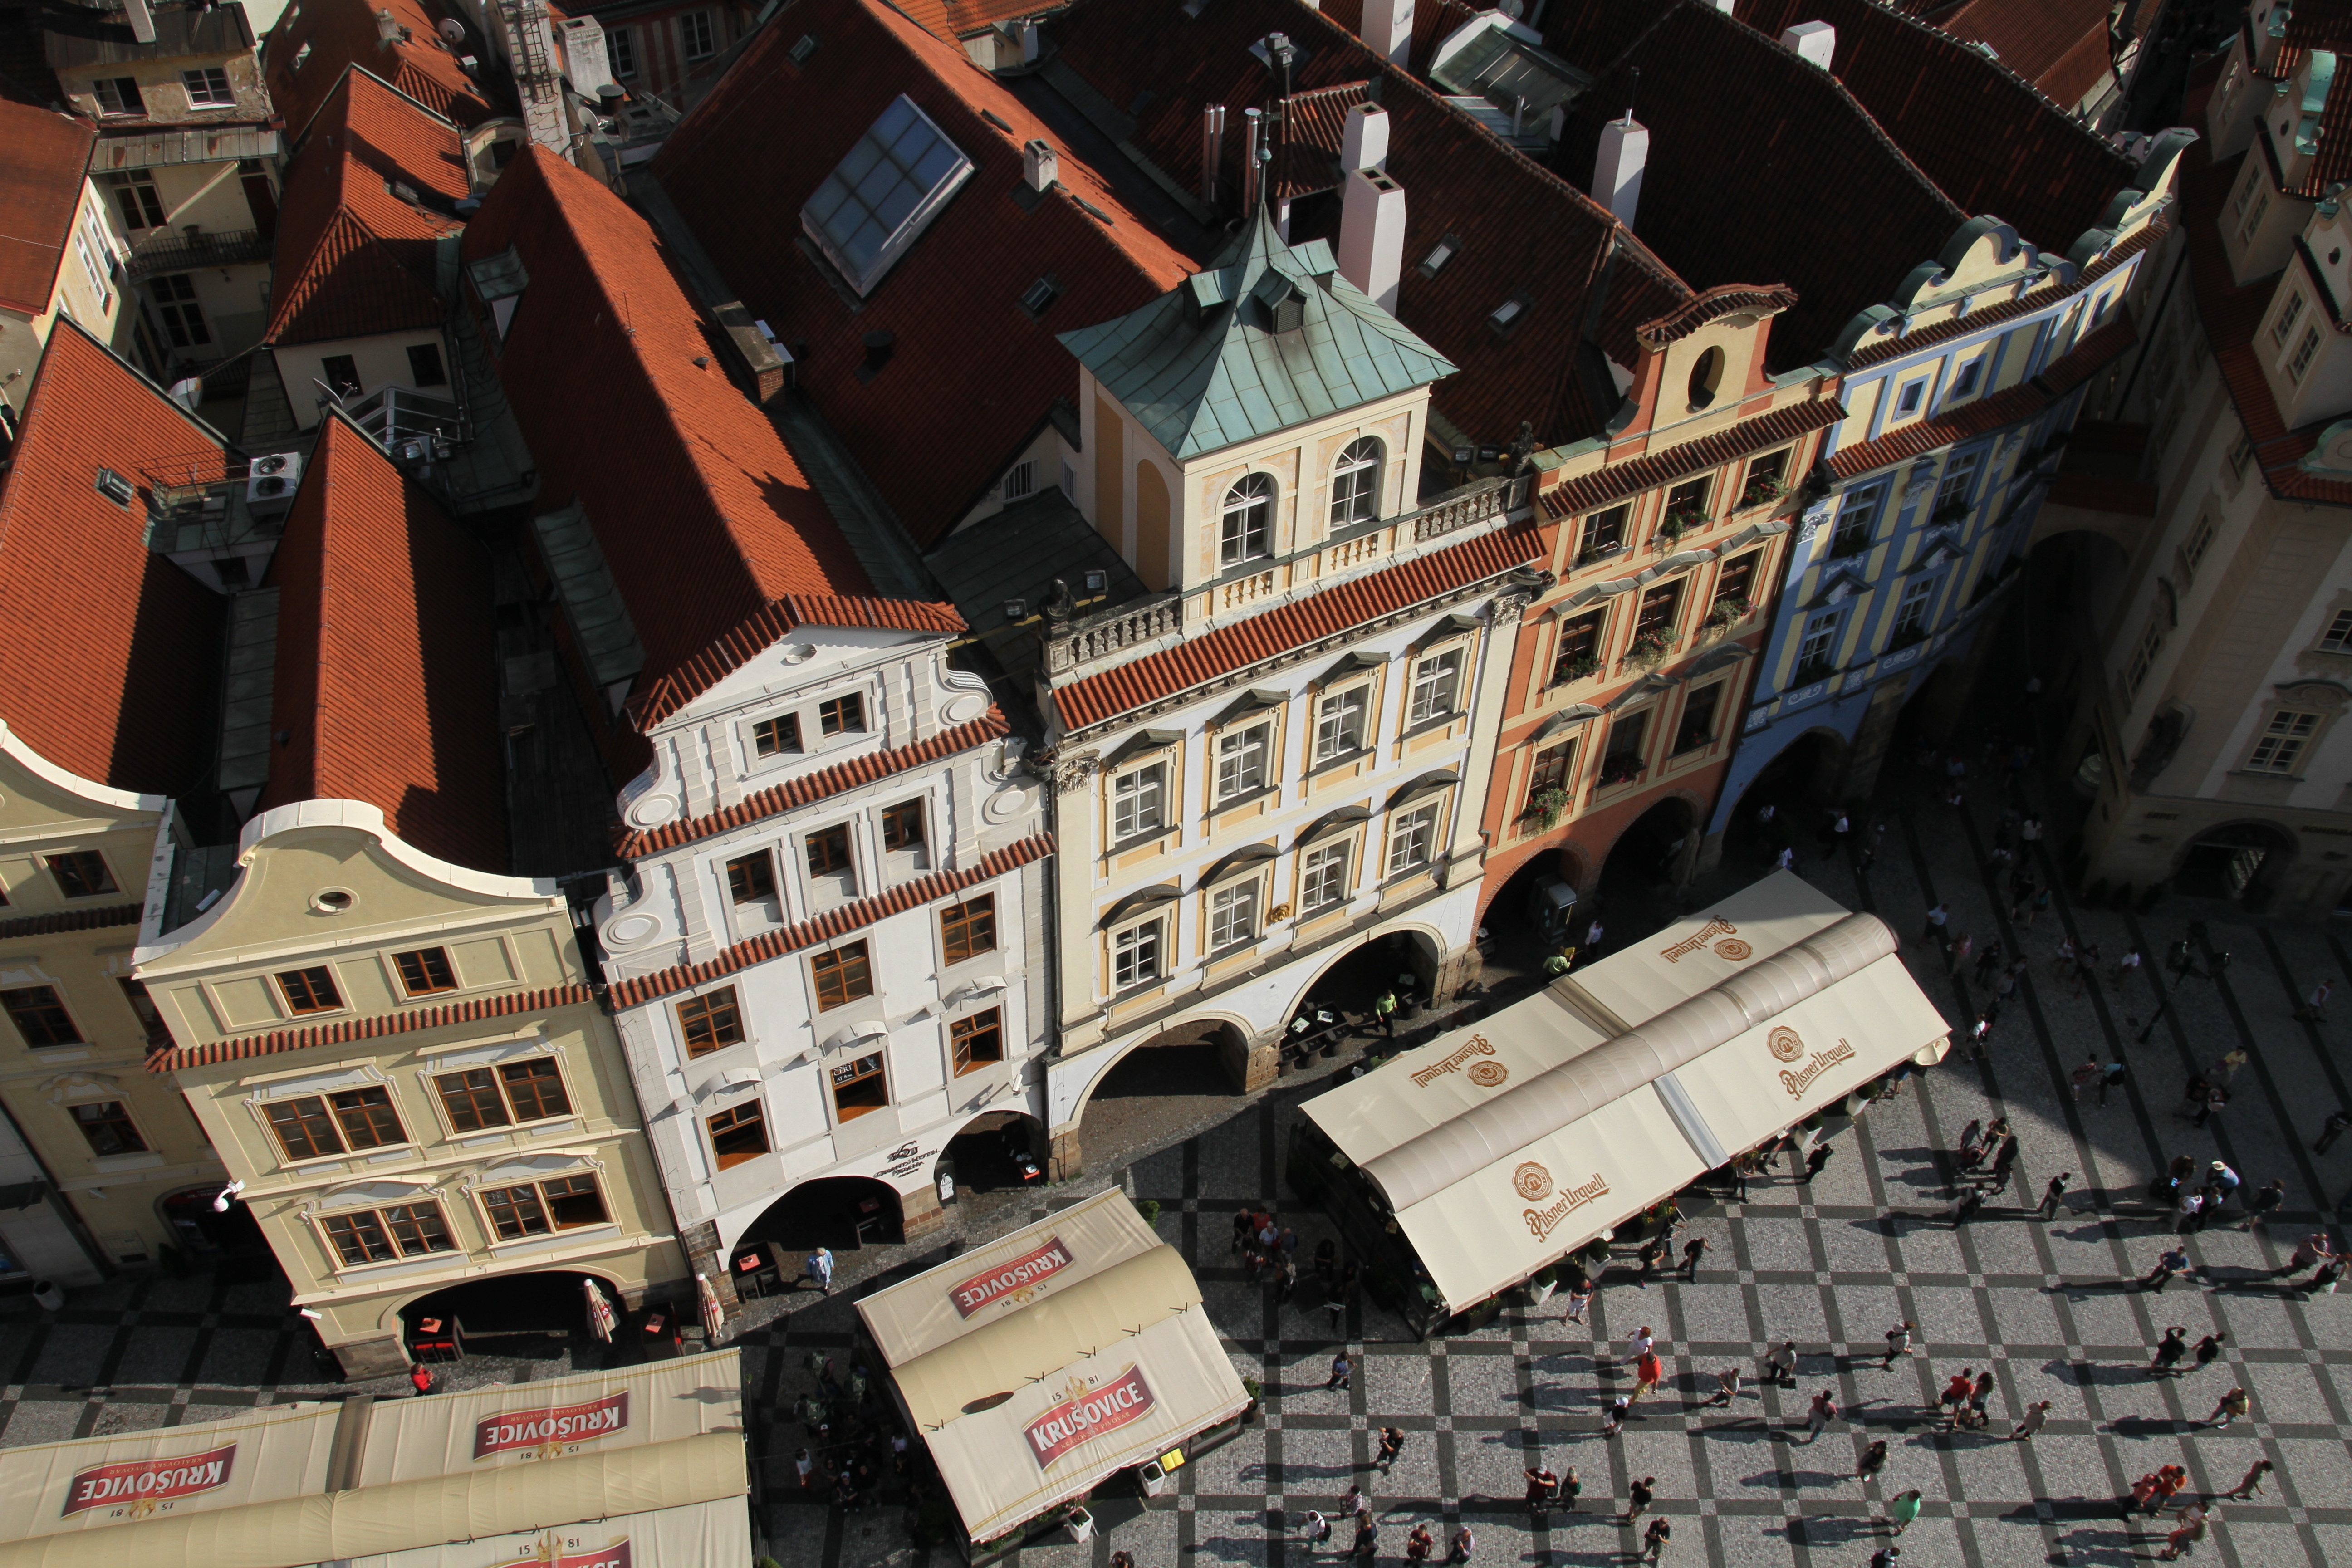
town, building, tourist, prague, toy, buildings, czech, metropolis